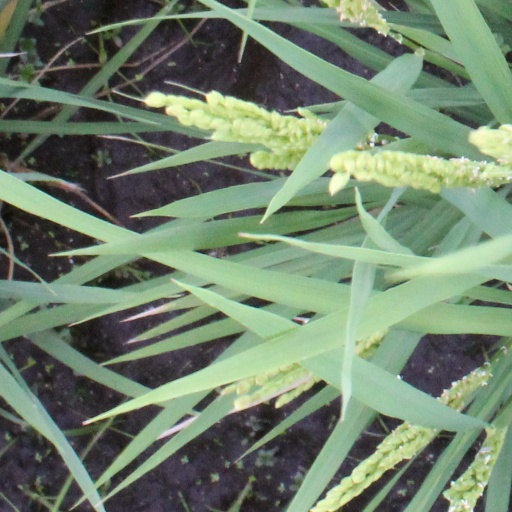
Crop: rice